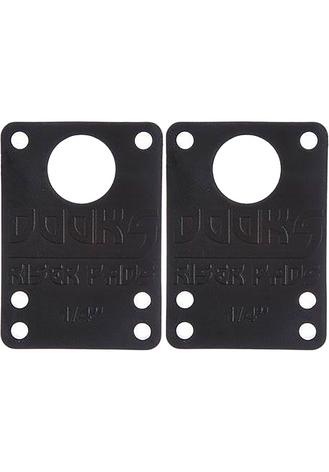
Dooks 1/2in Riser Pads
Elevate your skate setup with the Dooks 1/2in Riser Pads, a reliable choice for skaters looking to prevent wheel bite and enhance board performance. Dooks, a brand under Shorty's Inc., has been a trusted name in skateboarding hardware since the 1990s, known for its innovative accessories designed by skaters for skaters. These 1/2-inch riser pads are crafted from durable, hard plastic, ensuring a rigid lift that keeps your wheels clear of the deck during turns and tricks. Featuring a double hole pattern for compatibility with both old and new school boards, a kingpin hole for easy truck adjustments, and a molded logo with size markings, this set of two risers is perfect for larger wheels (62-65mm) or janky setups. Ideal for street, park, or old-school skating, these risers help reduce stress cracks and provide added leverage, making them a must-have for skaters seeking a smoother, more stable ride. Key Features 1/2-Inch Height: Provides ample clearance to prevent wheel bite, especially with larger wheels (62-65mm). Hard Plastic Construction: Rigid material ensures durability and a consistent lift, reducing deck stress. Double Hole Pattern: Compatible with both old and new school boards and trucks for versatile use. Kingpin Hole: Accommodates stubborn kingpins, ensuring easy truck adjustments without flush issues. Molded Logo and Size: Logo and size markings molded into the top and side for long-lasting visibility (set of 2 risers). Compatible Truck Sizes The Dooks 1/2in Riser Pads are compatible with a wide range of deck sizes, typically 8.0" to 10.0", depending on your wheel size and setup preference. Compatible truck sizes from Independent Trucks and Venture Trucks include: Independent Trucks: Size 139 (8.0" axle width): Ideal for 8.0" decks, offering a balanced setup for street and park skating. Size 169 (10.0" axle width): Perfect for 9.0" to 10.0" decks, providing maximum stability for larger setups. Venture Trucks: Size 5.2 (8.0" axle width): Suitable for 8.0" decks, delivering lightweight performance and responsive turning. Size 6.1 (8.75" axle width): Ideal for 8.75" to 9.0" decks, offering a stable setup for all-terrain skating. General Guideline: For an 8.0" deck, trucks with an 8.0" axle width ( Independent 139 or Venture 5.2 ) are the best match, while 10.0" trucks ( Independent 169 ) suit wider 9.0" to 10.0" decks for added stability. Note that Venture does not offer a 10.0" axle width. Wheel Sizes The Dooks 1/2in Riser Pads are designed to accommodate larger wheels, typically 62-65mm, to prevent wheel bite on decks from 8.0" to 10.0". Compatible wheel sizes include: 56-58mm: Ideal for park and hybrid street/transition skating, balancing speed and grip for carving and technical tricks. 58-60mm: A great choice for cruising and skateparks, offering faster rolls and momentum for smooth rides over rough surfaces. 60-65mm: Suited for heavy cruising or transition skating, maximizing speed and stability in bowls or on rough terrain. General Guideline: For 8.0" to 10.0" decks with these risers, 60-65mm wheels are most popular for cruising and park setups, while 56-60mm wheels suit mixed terrain. Opt for softer wheels (80A-85A) for grip on rough surfaces and harder wheels (90A or higher) for smoother skatepark surfaces.
Brand: 24/7 Distribution
Category: Sporting Goods > Outdoor Recreation > Skateboarding > Skateboard Parts > Skateboard Small Parts > Skateboard Truck Riser Pads